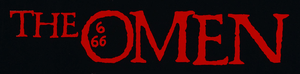
La Malédiction est un film d'horreur américano-britannique réalisé par Richard Donner, sorti en 1976.